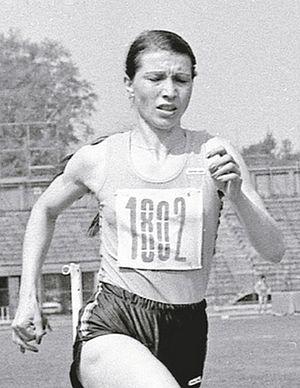
Fita Lovin, née le 14 janvier 1951, est une ancienne athlète roumaine, coureuse de fond et demi-fond.